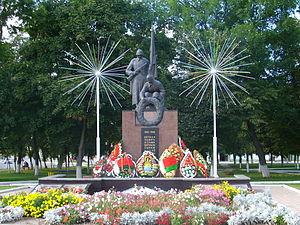
Liakhavitchy ou Liakhovitchi est une ville de la voblast de Brest, en Biélorussie, et le centre administratif du raïon de Liakhavitchy. Sa population s'élevait à 10 919 habitants en 2017.